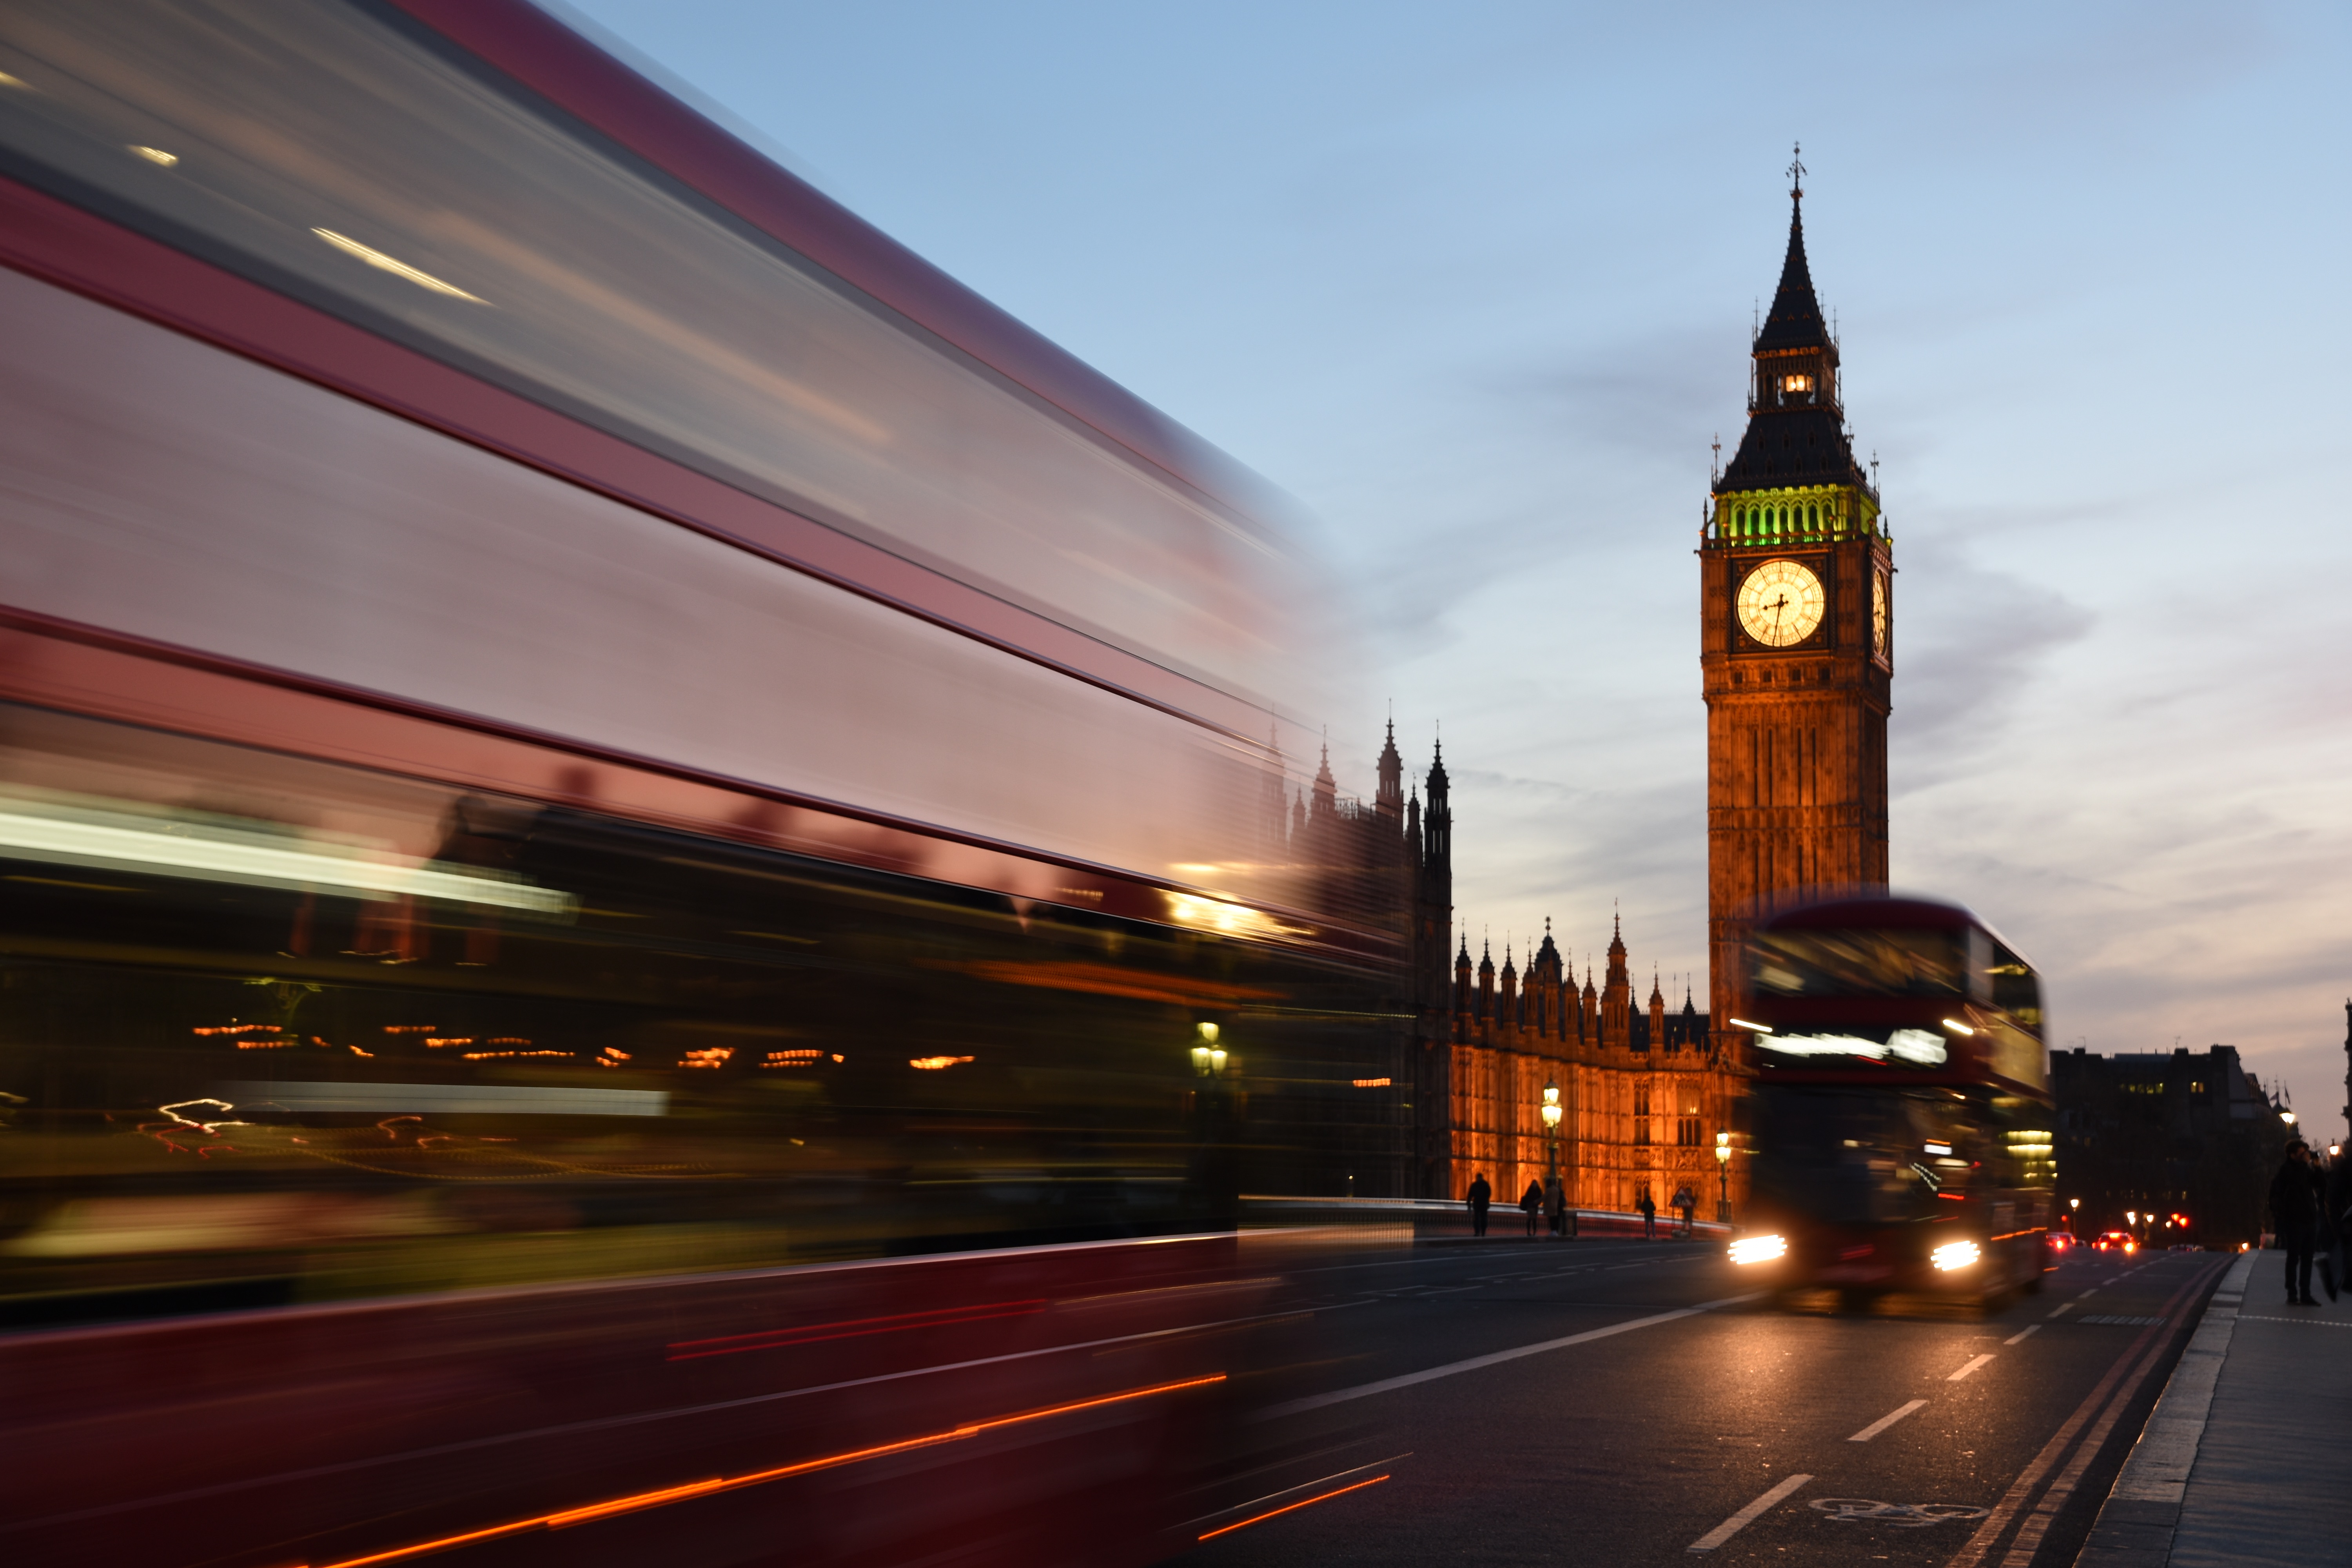
road, night, clock, city, cityscape, downtown, dusk, evening, tower, landmark, lighting, big ben, london, urban area, metropolitan area